Thomas Hirschhorn

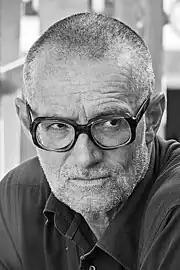
Thomas Hirschhorn in 2019 at the "Robert Walser-Sculpture" in Bienne.

From 1978 to 1983, Hirschhorn attended the School of Applied Arts in Zurich, where he was inspired by Beuys and Warhol exhibitions. In 1983, Thomas Hirschhorn came to Paris to take part in the 'Grapus'-collective as a graphic designer.